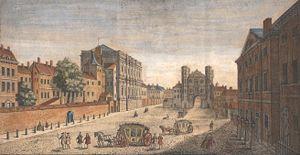
Whitehall est une rue de la Cité de Westminster, l'un des districts de Londres.